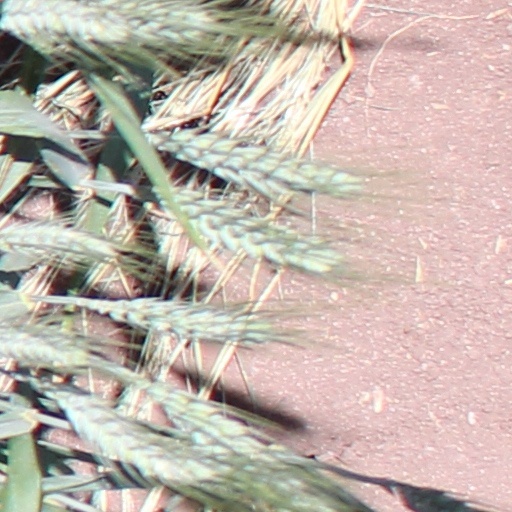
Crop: wheat